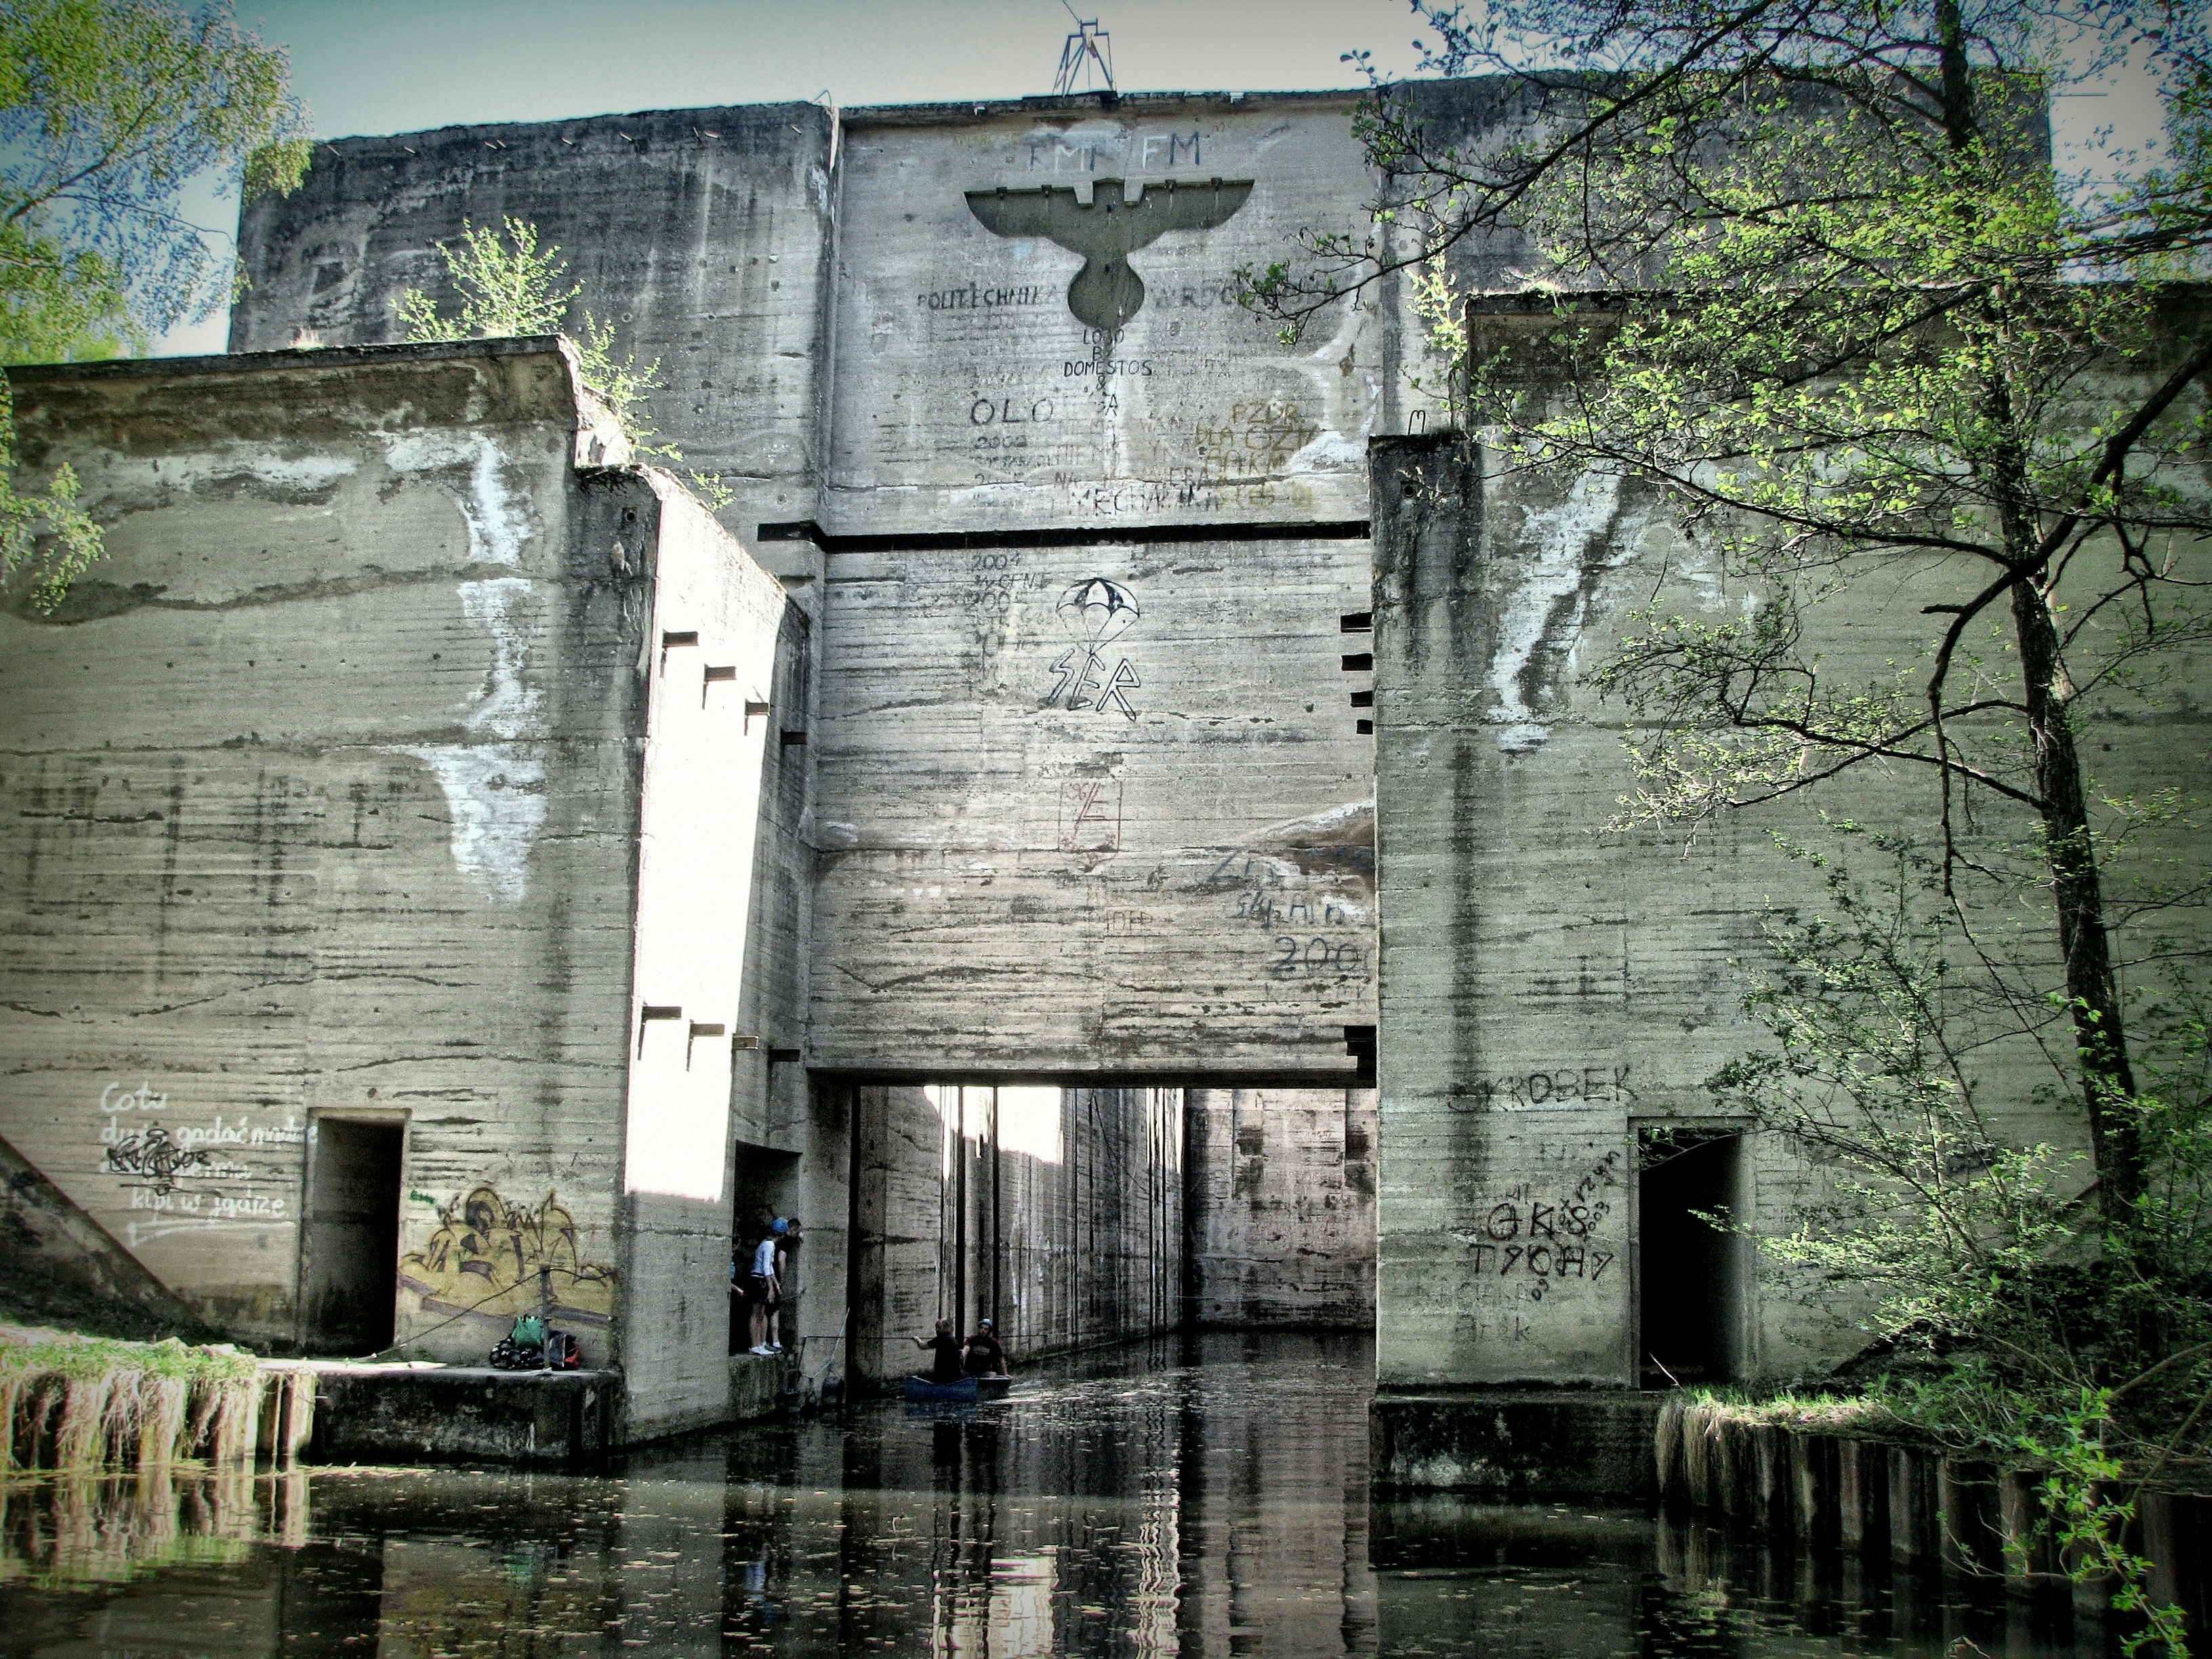
house, building, chateau, wall, waterway, hdr, ruins, the second world war, bunkers, urban area, headquarters of the german army, mamerki, polish occupation